Caribbean Airlines Flight 523

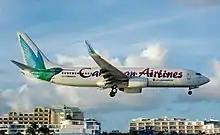
9Y-PBM, the aircraft involved in the accident

Caribbean Airlines Flight 523 was a passenger flight that overran the runway at Cheddi Jagan International Airport, Georgetown, Guyana, on 30 July 2011. Out of the 163 occupants onboard, no one was killed, but seven people were injured. The aircraft involved, a Boeing 737-8BK, was operating Caribbean Airlines' scheduled international service from John F. Kennedy Airport, New York, to Georgetown, Guyana.